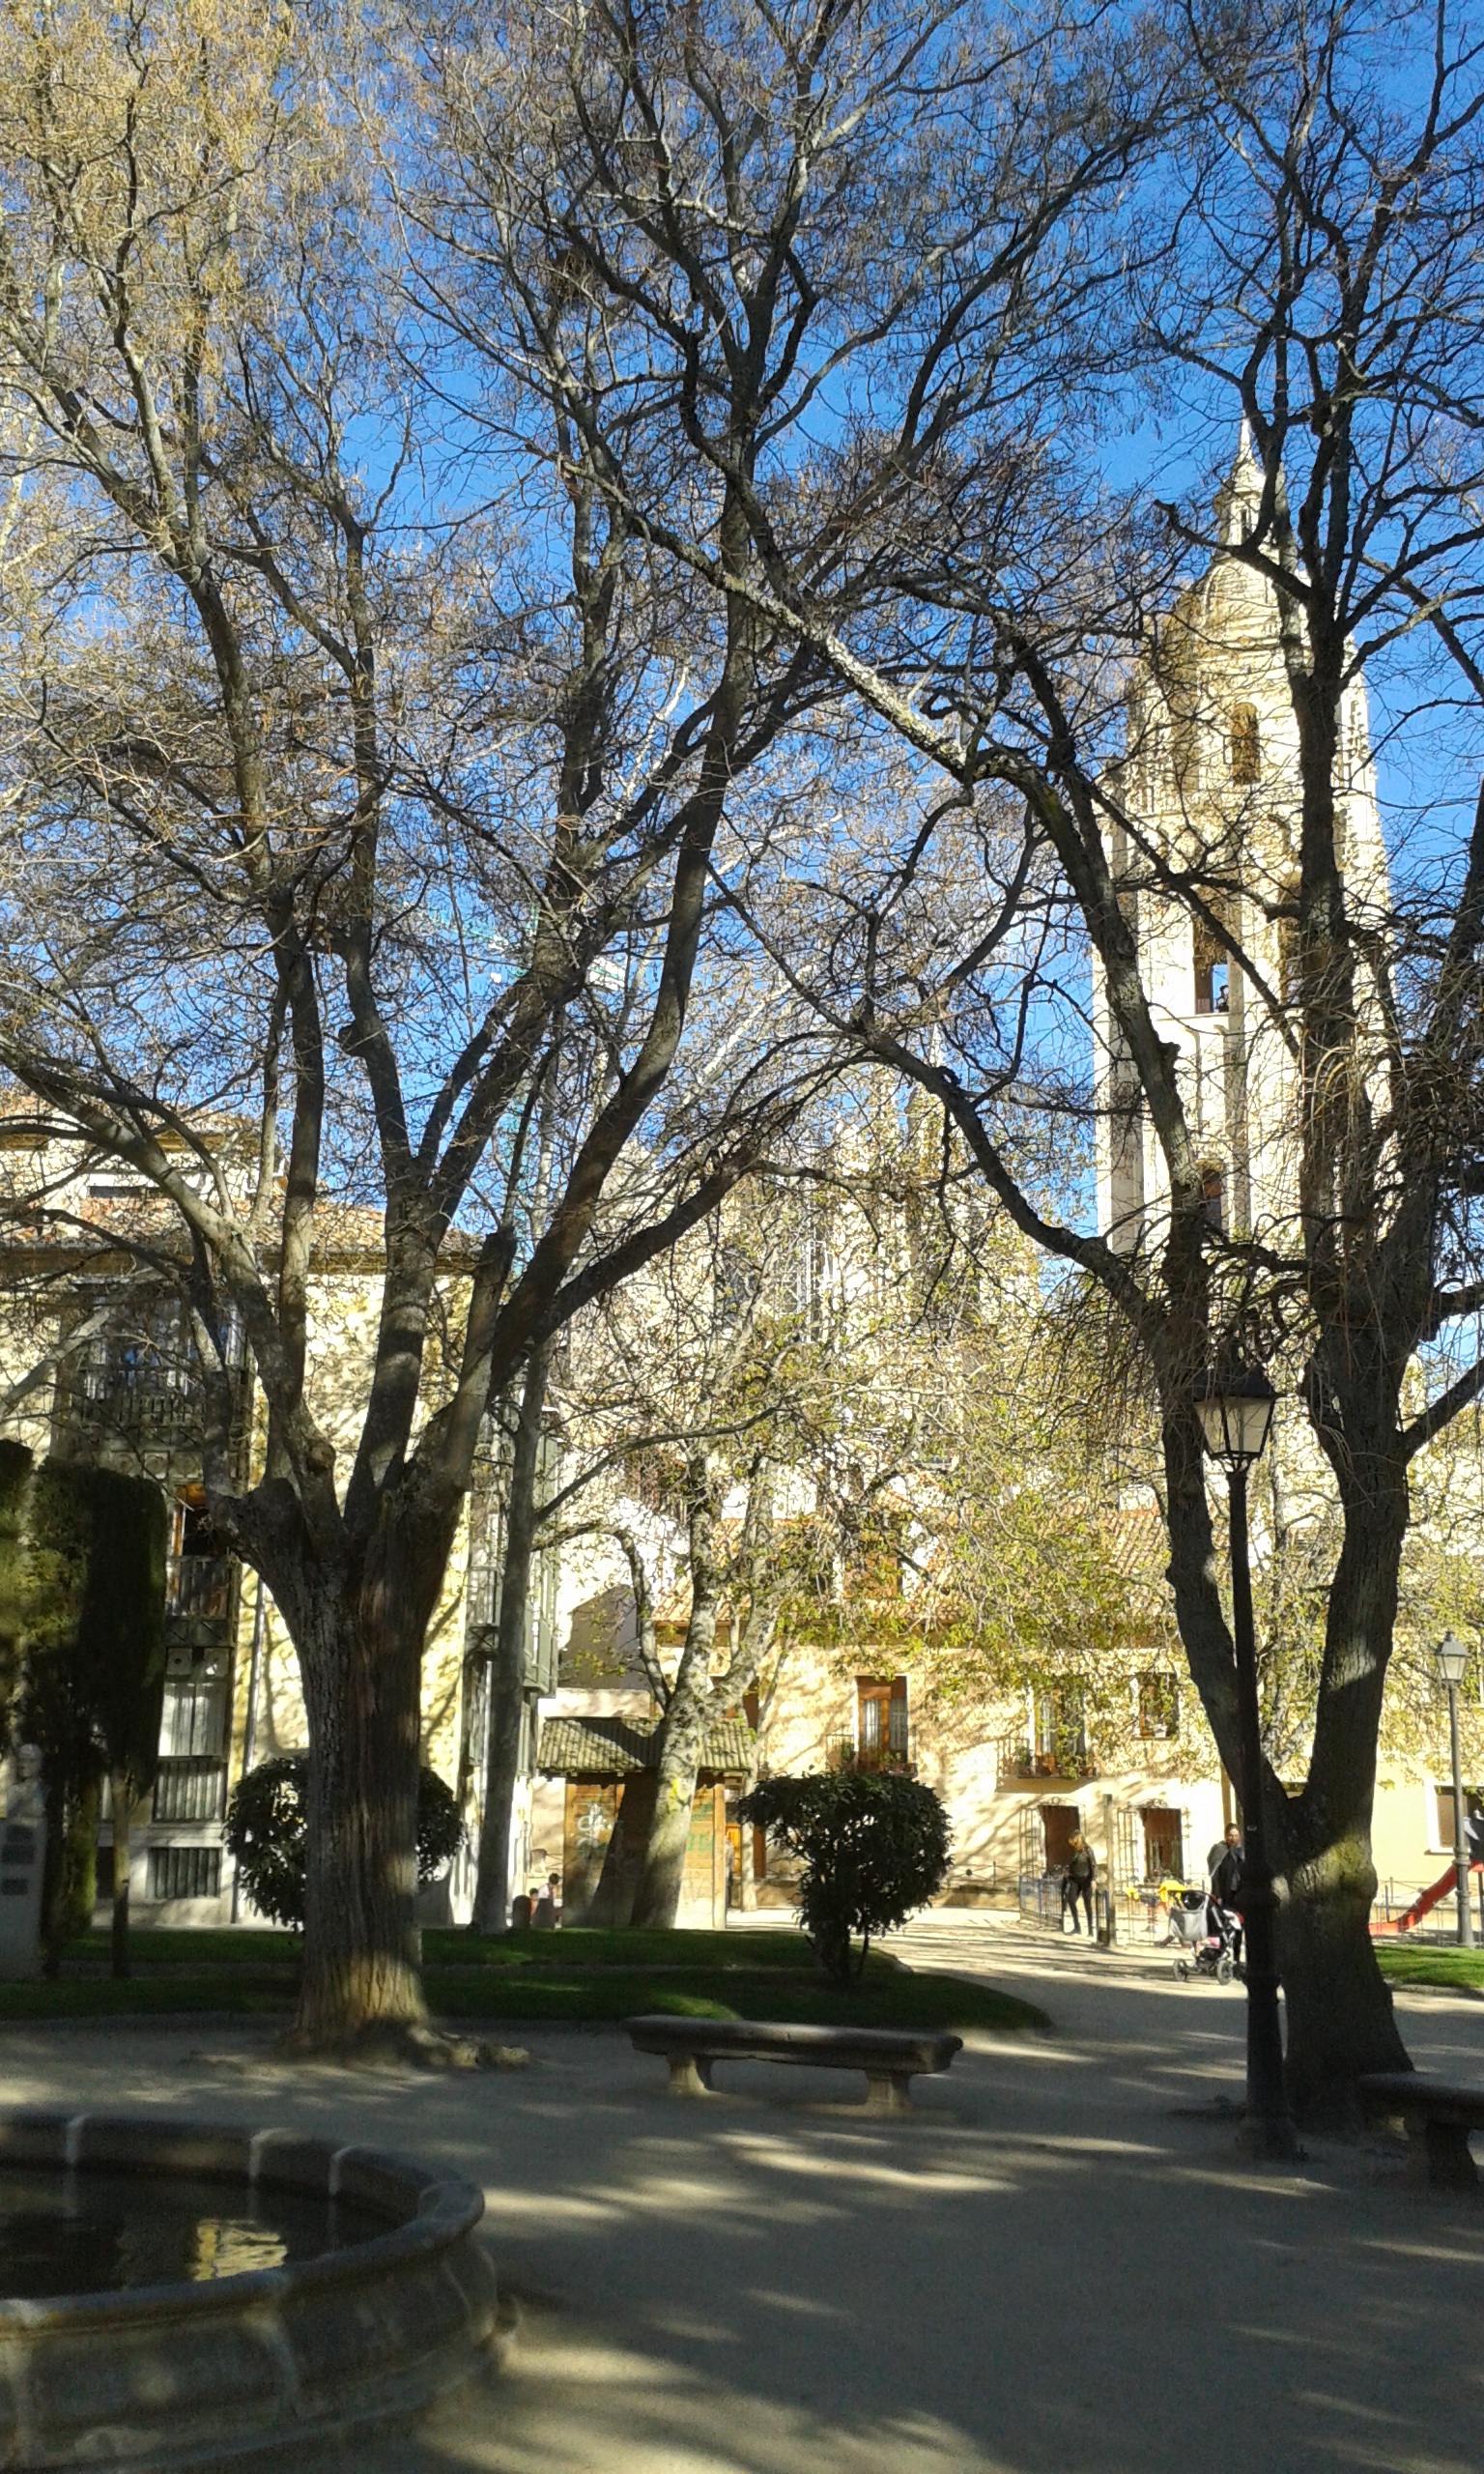
tree, blossom, architecture, plant, flower, old, city, monument, downtown, spring, plaza, autumn, park, facade, church, cathedral, tourism, season, old town, spain, temple, castilla, segovia, historical, neighbourhood, city centre, civil works, woody plant